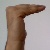
The image shows a hand gesture representing a space in Indian Sign Language.